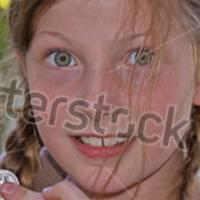
Age group: age 01-10